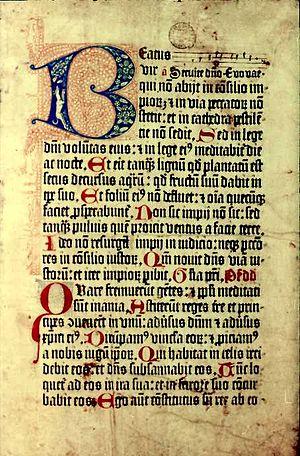
Le Psautier de Mayence est un incunable dont on connaît deux éditions complètes sur parchemin en 1457 et 1459, imprimées dans l’atelier de Peter Schöffer et de Johannes Fust. Il constitue l'un des plus beaux spécimens des débuts de l’histoire de l’imprimé. En France, deux exemplaires de l'édition de 1457 sont conservés, l'un à Paris à la Bibliothèque nationale de France, l'autre à la Bibliothèque municipale d'Angers. Il reste dans le monde 10 exemplaires du Psautier, mais deux versions complètes seulement. Sur les cinq exemplaires de l’édition courte, seul l’exemplaire de Ryland est complet. Sur les cinq exemplaires de la version longue, seul celui de Vienne a survécu dans son intégralité.
Un incunable est, par convention, un livre imprimé en Europe avant le 1ᵉʳ janvier 1501.
Peter Schöffer, né vers 1425 à Gernsheim et mort vers 1503 à Mayence dans le Saint-Empire romain germanique, est un typographe-imprimeur allemand qui perfectionna la presse typographique inventée par Gutenberg. Son habileté technique lui a assuré une place capitale dans l'histoire de l'imprimerie et de la typographie.